David Mellor (designer)

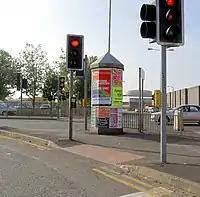
The traffic light system Mellor designed for across the United Kingdom, Crown Dependencies Isle of Man, The Channel Islands, and the British overseas territories since 1965.

Mellor worked for the Midlands engineering firm Abacus Municipal on the design of street lighting, bus shelters, public seating and litter bins. Around 140,000 of his bus shelters having been installed since they were first produced in 1959. In 1965 he was commissioned by the Department of the Environment to redesign the national traffic light system as part of an overhaul of traffic signs. Mellor's redesigned traffic lights are still in use.